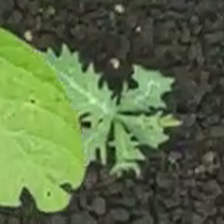
Weed species: Bilayat_(Mexicana_Argemone)